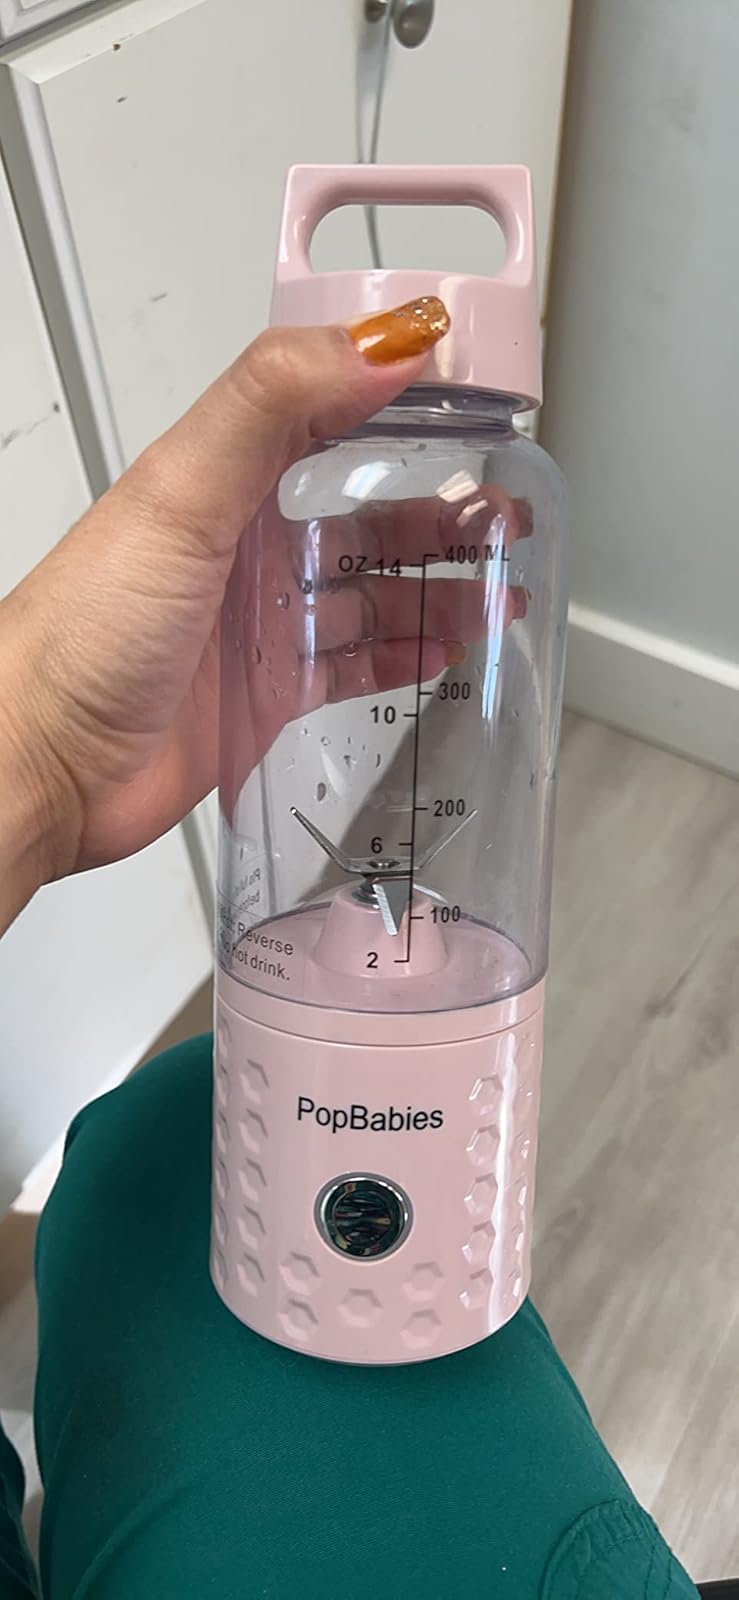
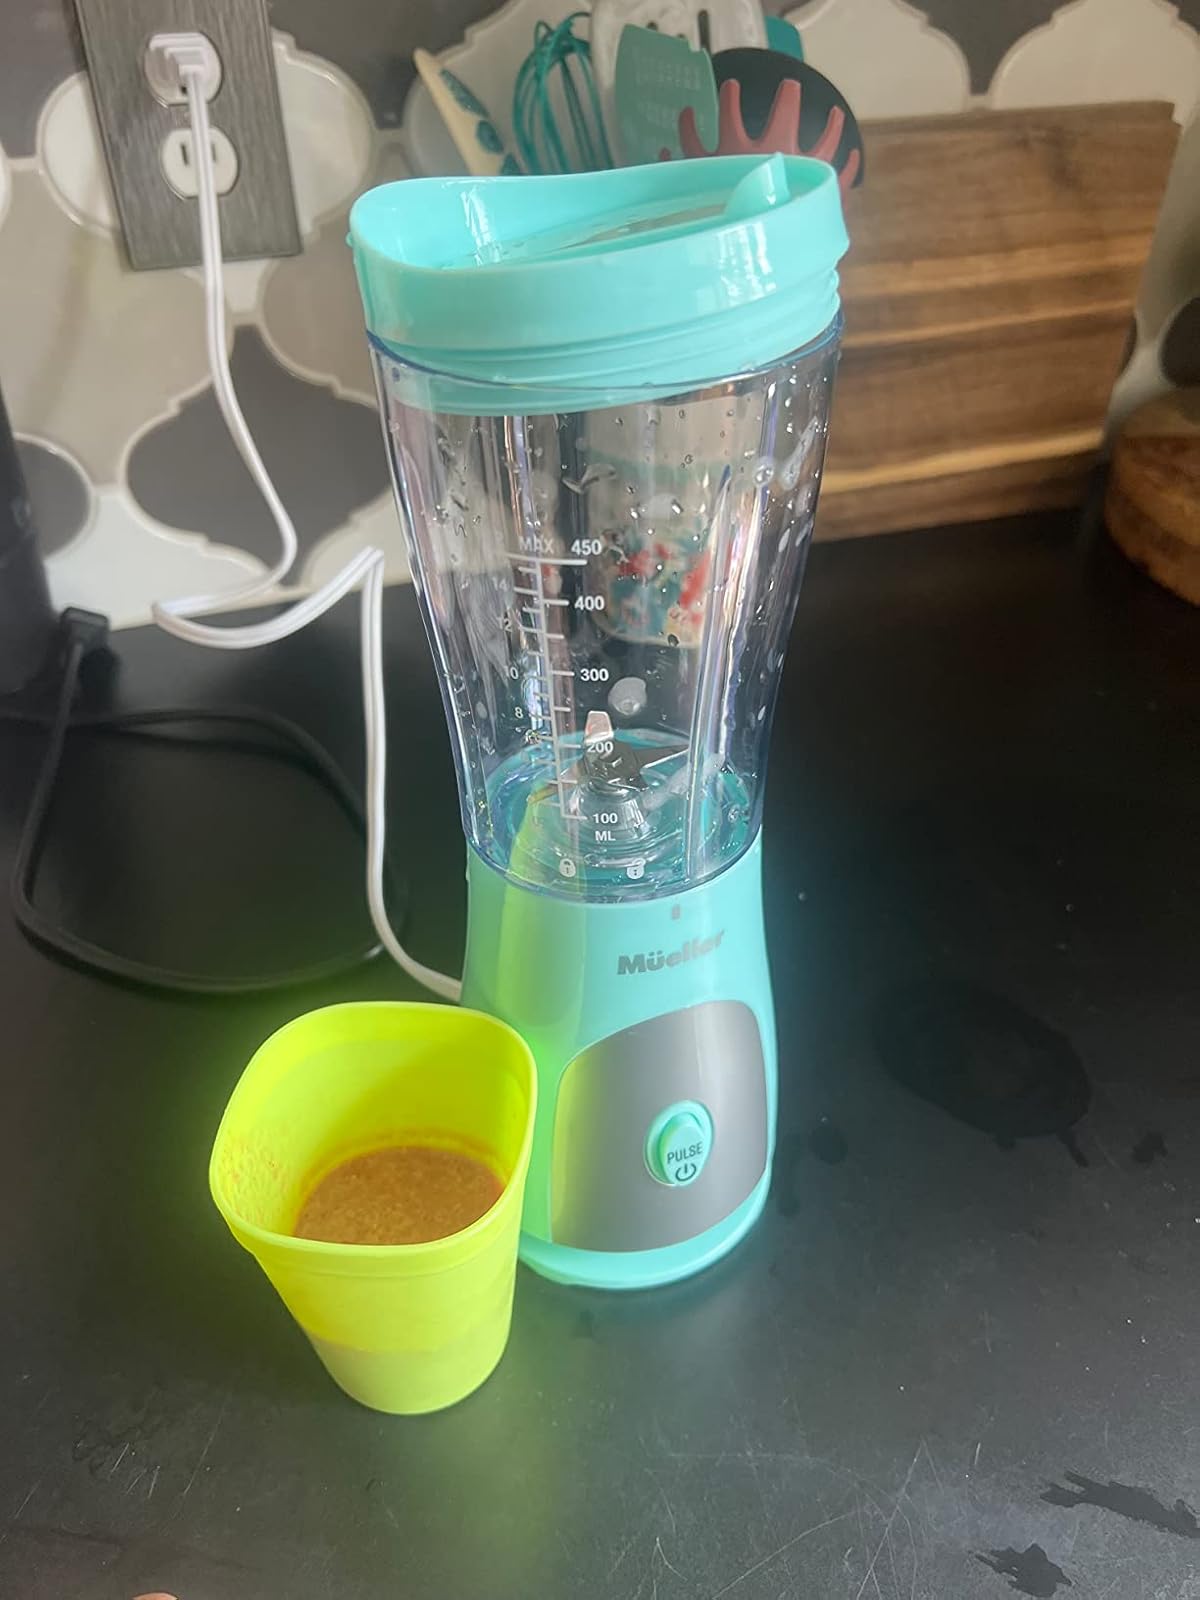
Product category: items_blender
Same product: no